Sayama Station

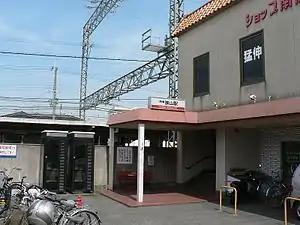
West exit

is a passenger railway station located in the city of Ōsakasayama, Osaka Prefecture, Japan, operated by the private railway operator Nankai Electric Railway. It has the station number "NK64".